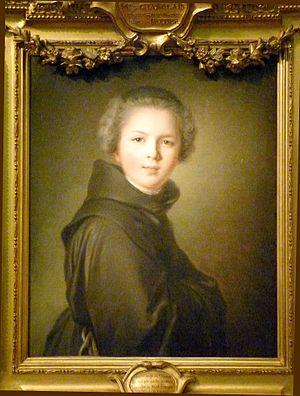
Portrait présumé de Louise-Anne de Bourbon, dite Mademoiselle de Charolais -Petite fille de Louis XIV et de Mme de Maintenon, Mlle de Charolais était réputée de mœurs légères, en repentance elle revêtait parfois la robe de bure des Franciscains.-, huile sur toiele de Jean-Marc Nattier. Collection particulière de Georges de Lastic (1927-1988) lors de l'exposition Le cabinet d'un amateur, n°14, au musée de la chasse et de la nature, Paris (décembre 2009-mars 2010). Petite fille de Louis XIV et de Mme de Maintenon, Mlle de Charolais était réputée de mœurs légères, en repentance elle revêtait parfois la robe de bure des Franciscains.
Louise Anne de Bourbon, dite Mˡˡᵉ de Sens ou plus souvent Mˡˡᵉ de Charolais, est née à Versailles le 23 juin 1695 et morte à l'Hôtel de Rothelin-Charolais à Paris le 8 avril 1758.
Le château de Parentignat est un château situé dans la commune de Parentignat en Auvergne-Rhône-Alpes. Il abrite aujourd'hui la collection de Georges de Lastic, l’une des plus importantes collections privées de peintures de grands maîtres français des XVIIᵉ et XVIIIᵉ siècles.
Georges de Lastic-Saint-Jal, marquis de Lastic, est un conservateur de musée, historien d'art et collectionneur français, spécialisé dans les grands maîtres français des XVIIᵉ et XVIIIᵉ siècles.